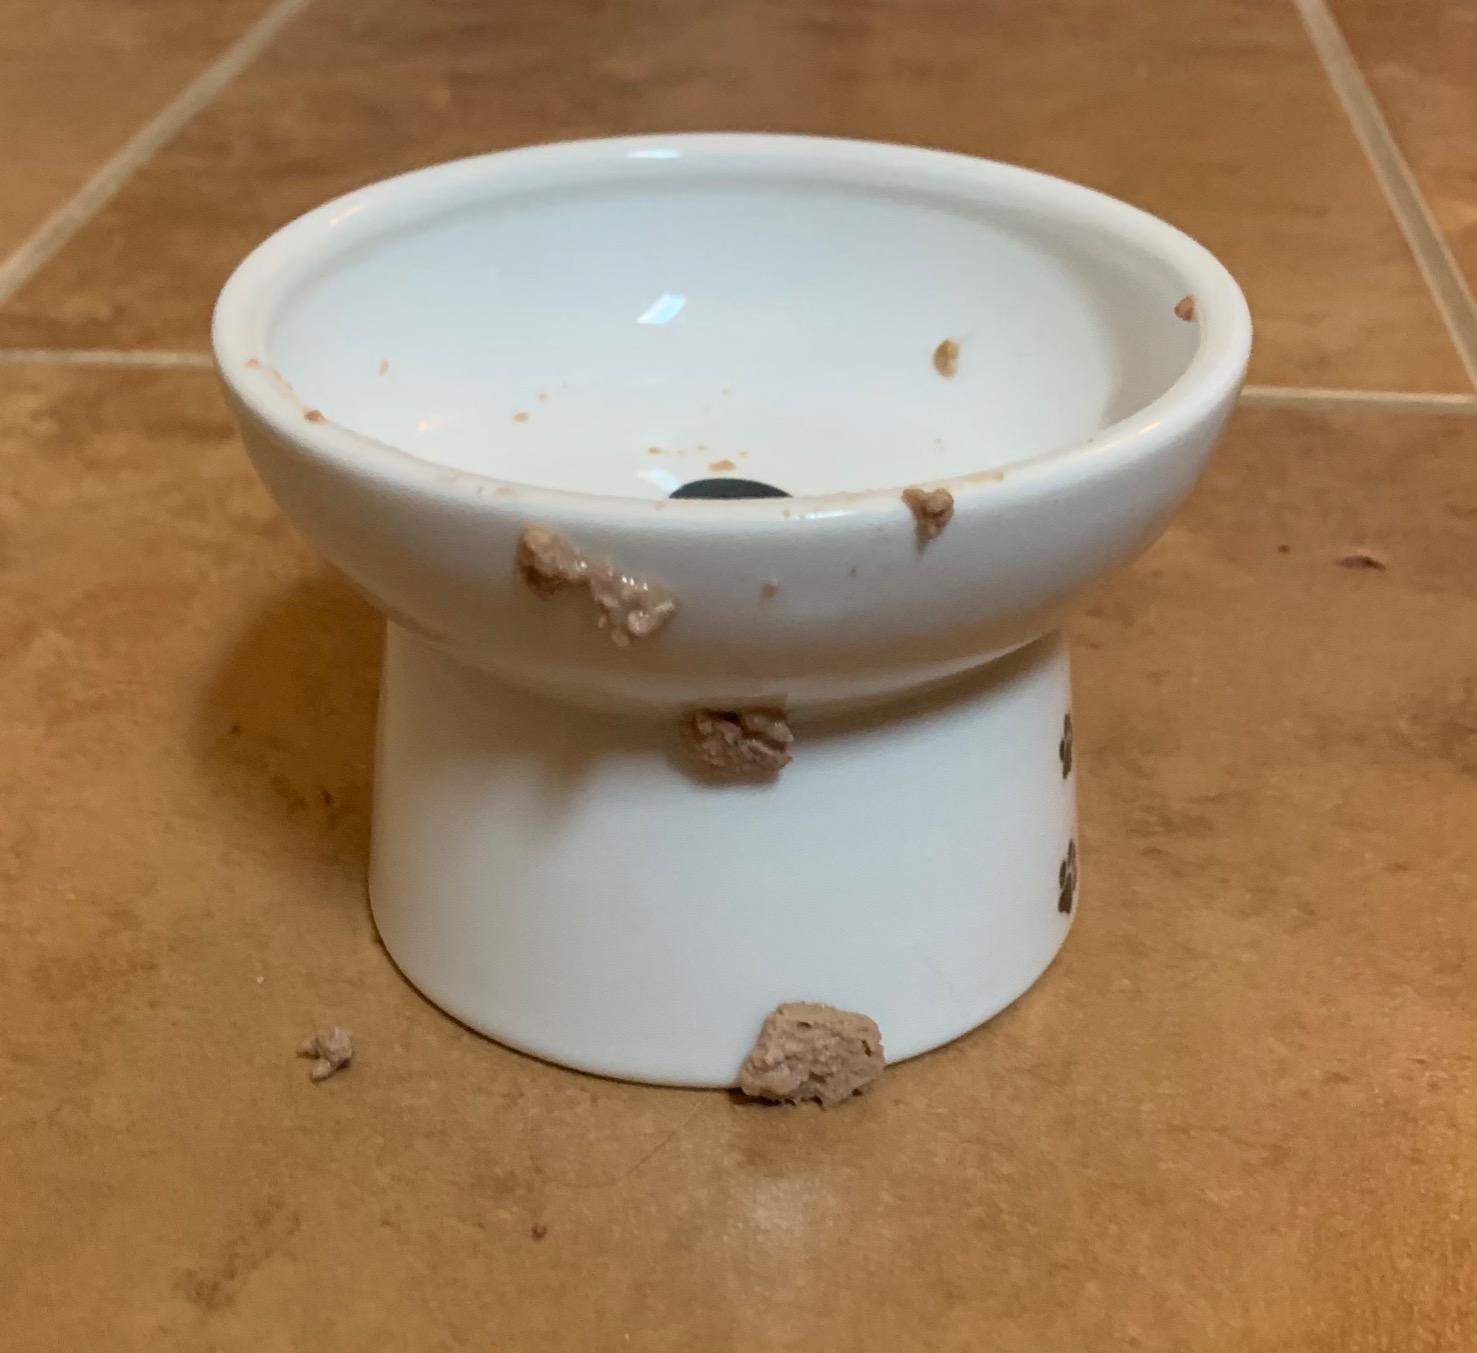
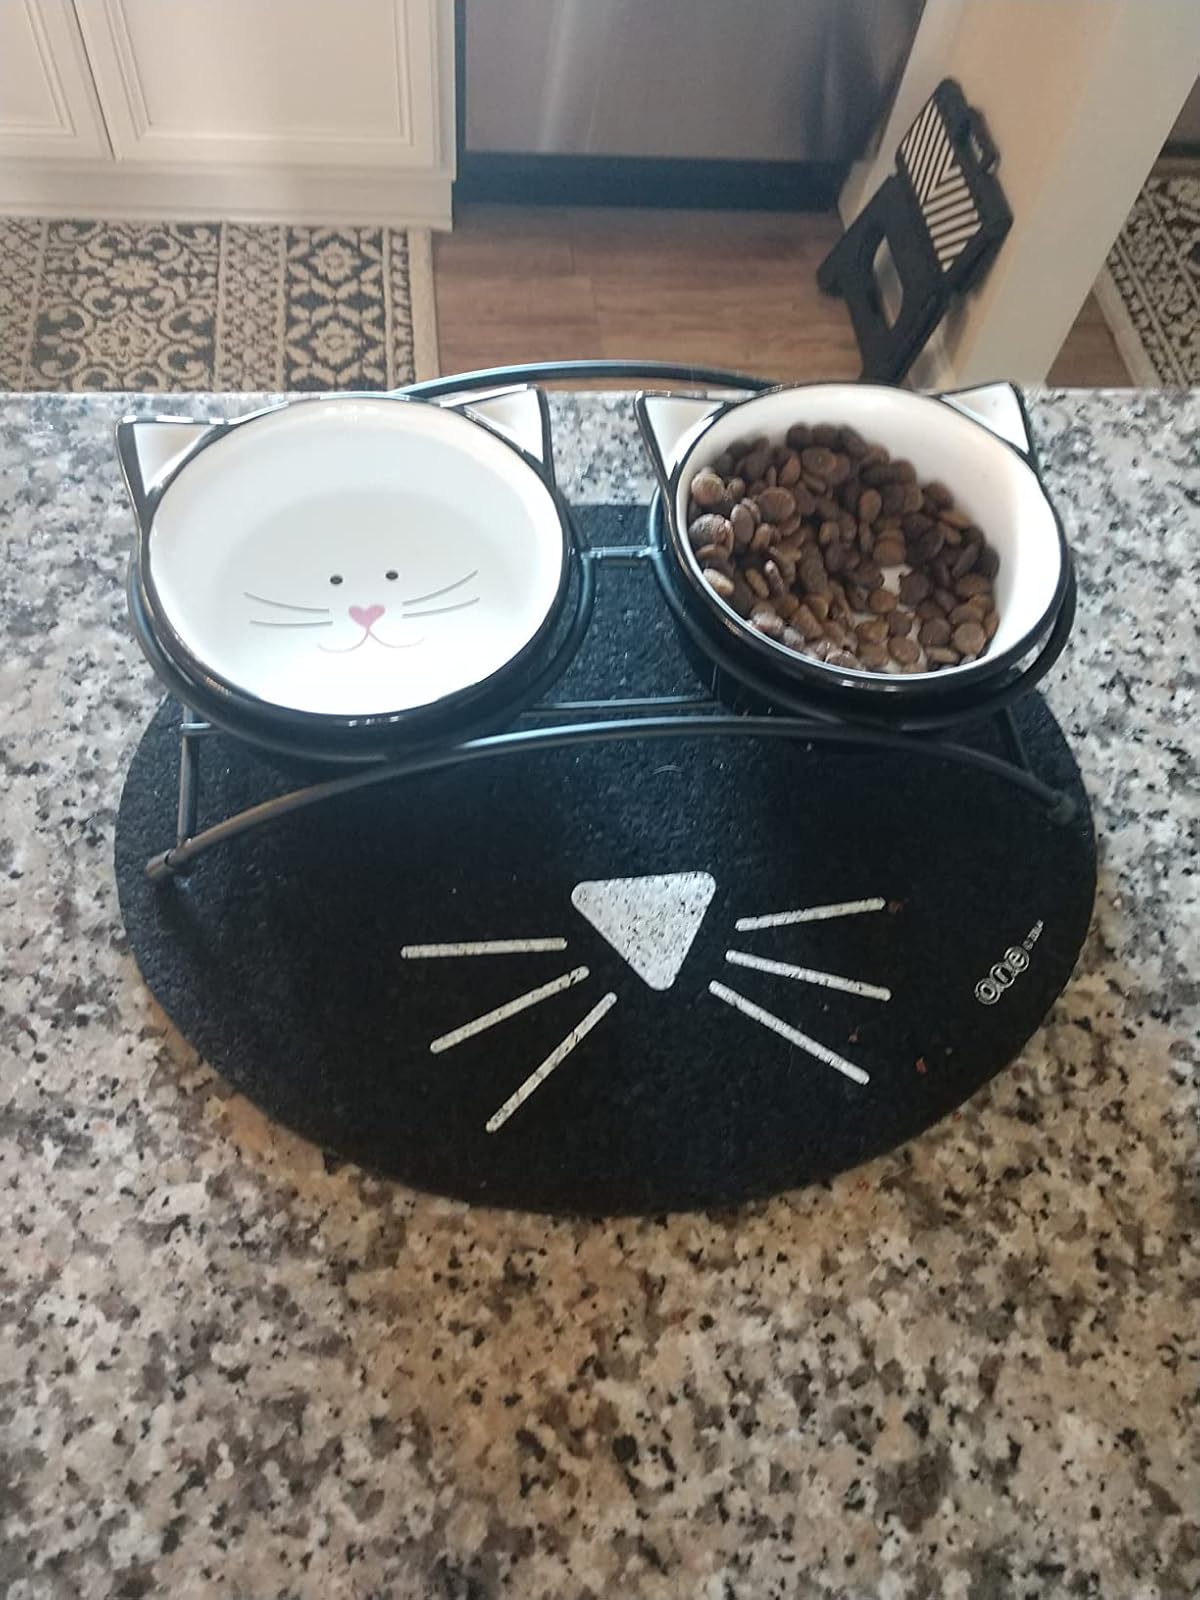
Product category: items_bowl
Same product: no